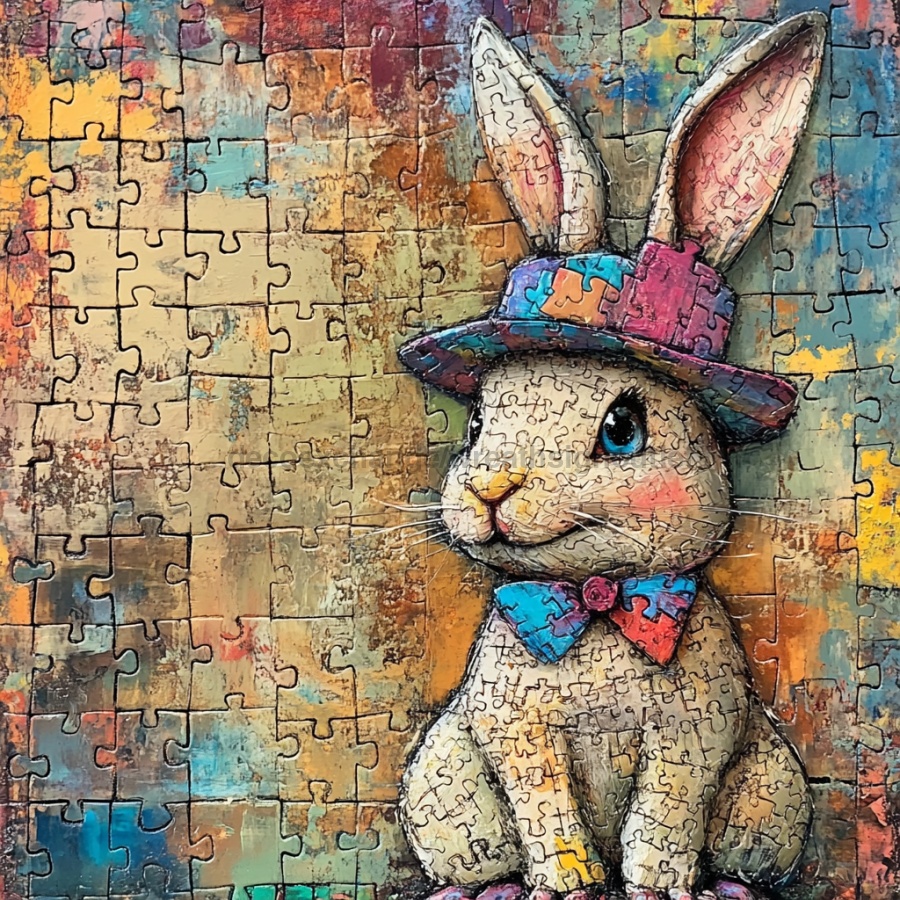
Easter Sign, Bunny in Hat,, DCO-12715, Sign For Wreath, 10x10" Metal Sign
This metal wreath sign¬†is a simple welcome wreath design that is perfect for your festive wreath design. The purchase of this listing is for ONE metal sign with the following details: USE: Lightweight and affordable sign designed for wreath makers. Easily attach to decomesh wreaths, swags, or grapevine wreaths with a metal jewelry punch or mounting squares Signs can also be used on a small easel in your home. MATERIAL: Handmade in¬†New Orleans, La¬†with high-quality, .025 gauge aluminum. UV coating and dye transfer method for durability and vibrant colors. DISCLAIMER: We do our best to provide accurate photos of our product, however color shades may appear slightly different in person depending on your computer monitor resolution.
Brand: DECOE Print Shop
Category: Home & Garden > Decor > Wreaths & Garlands